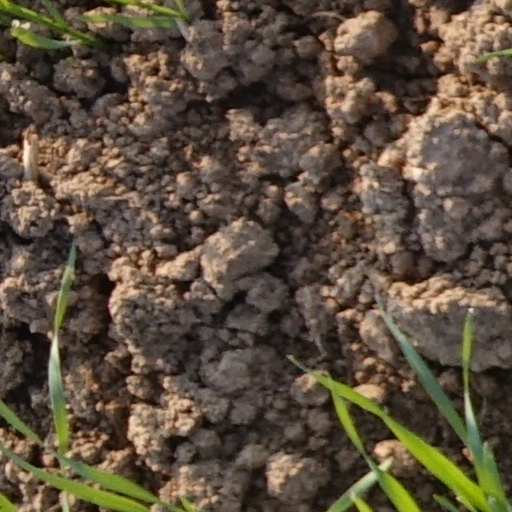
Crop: wheat